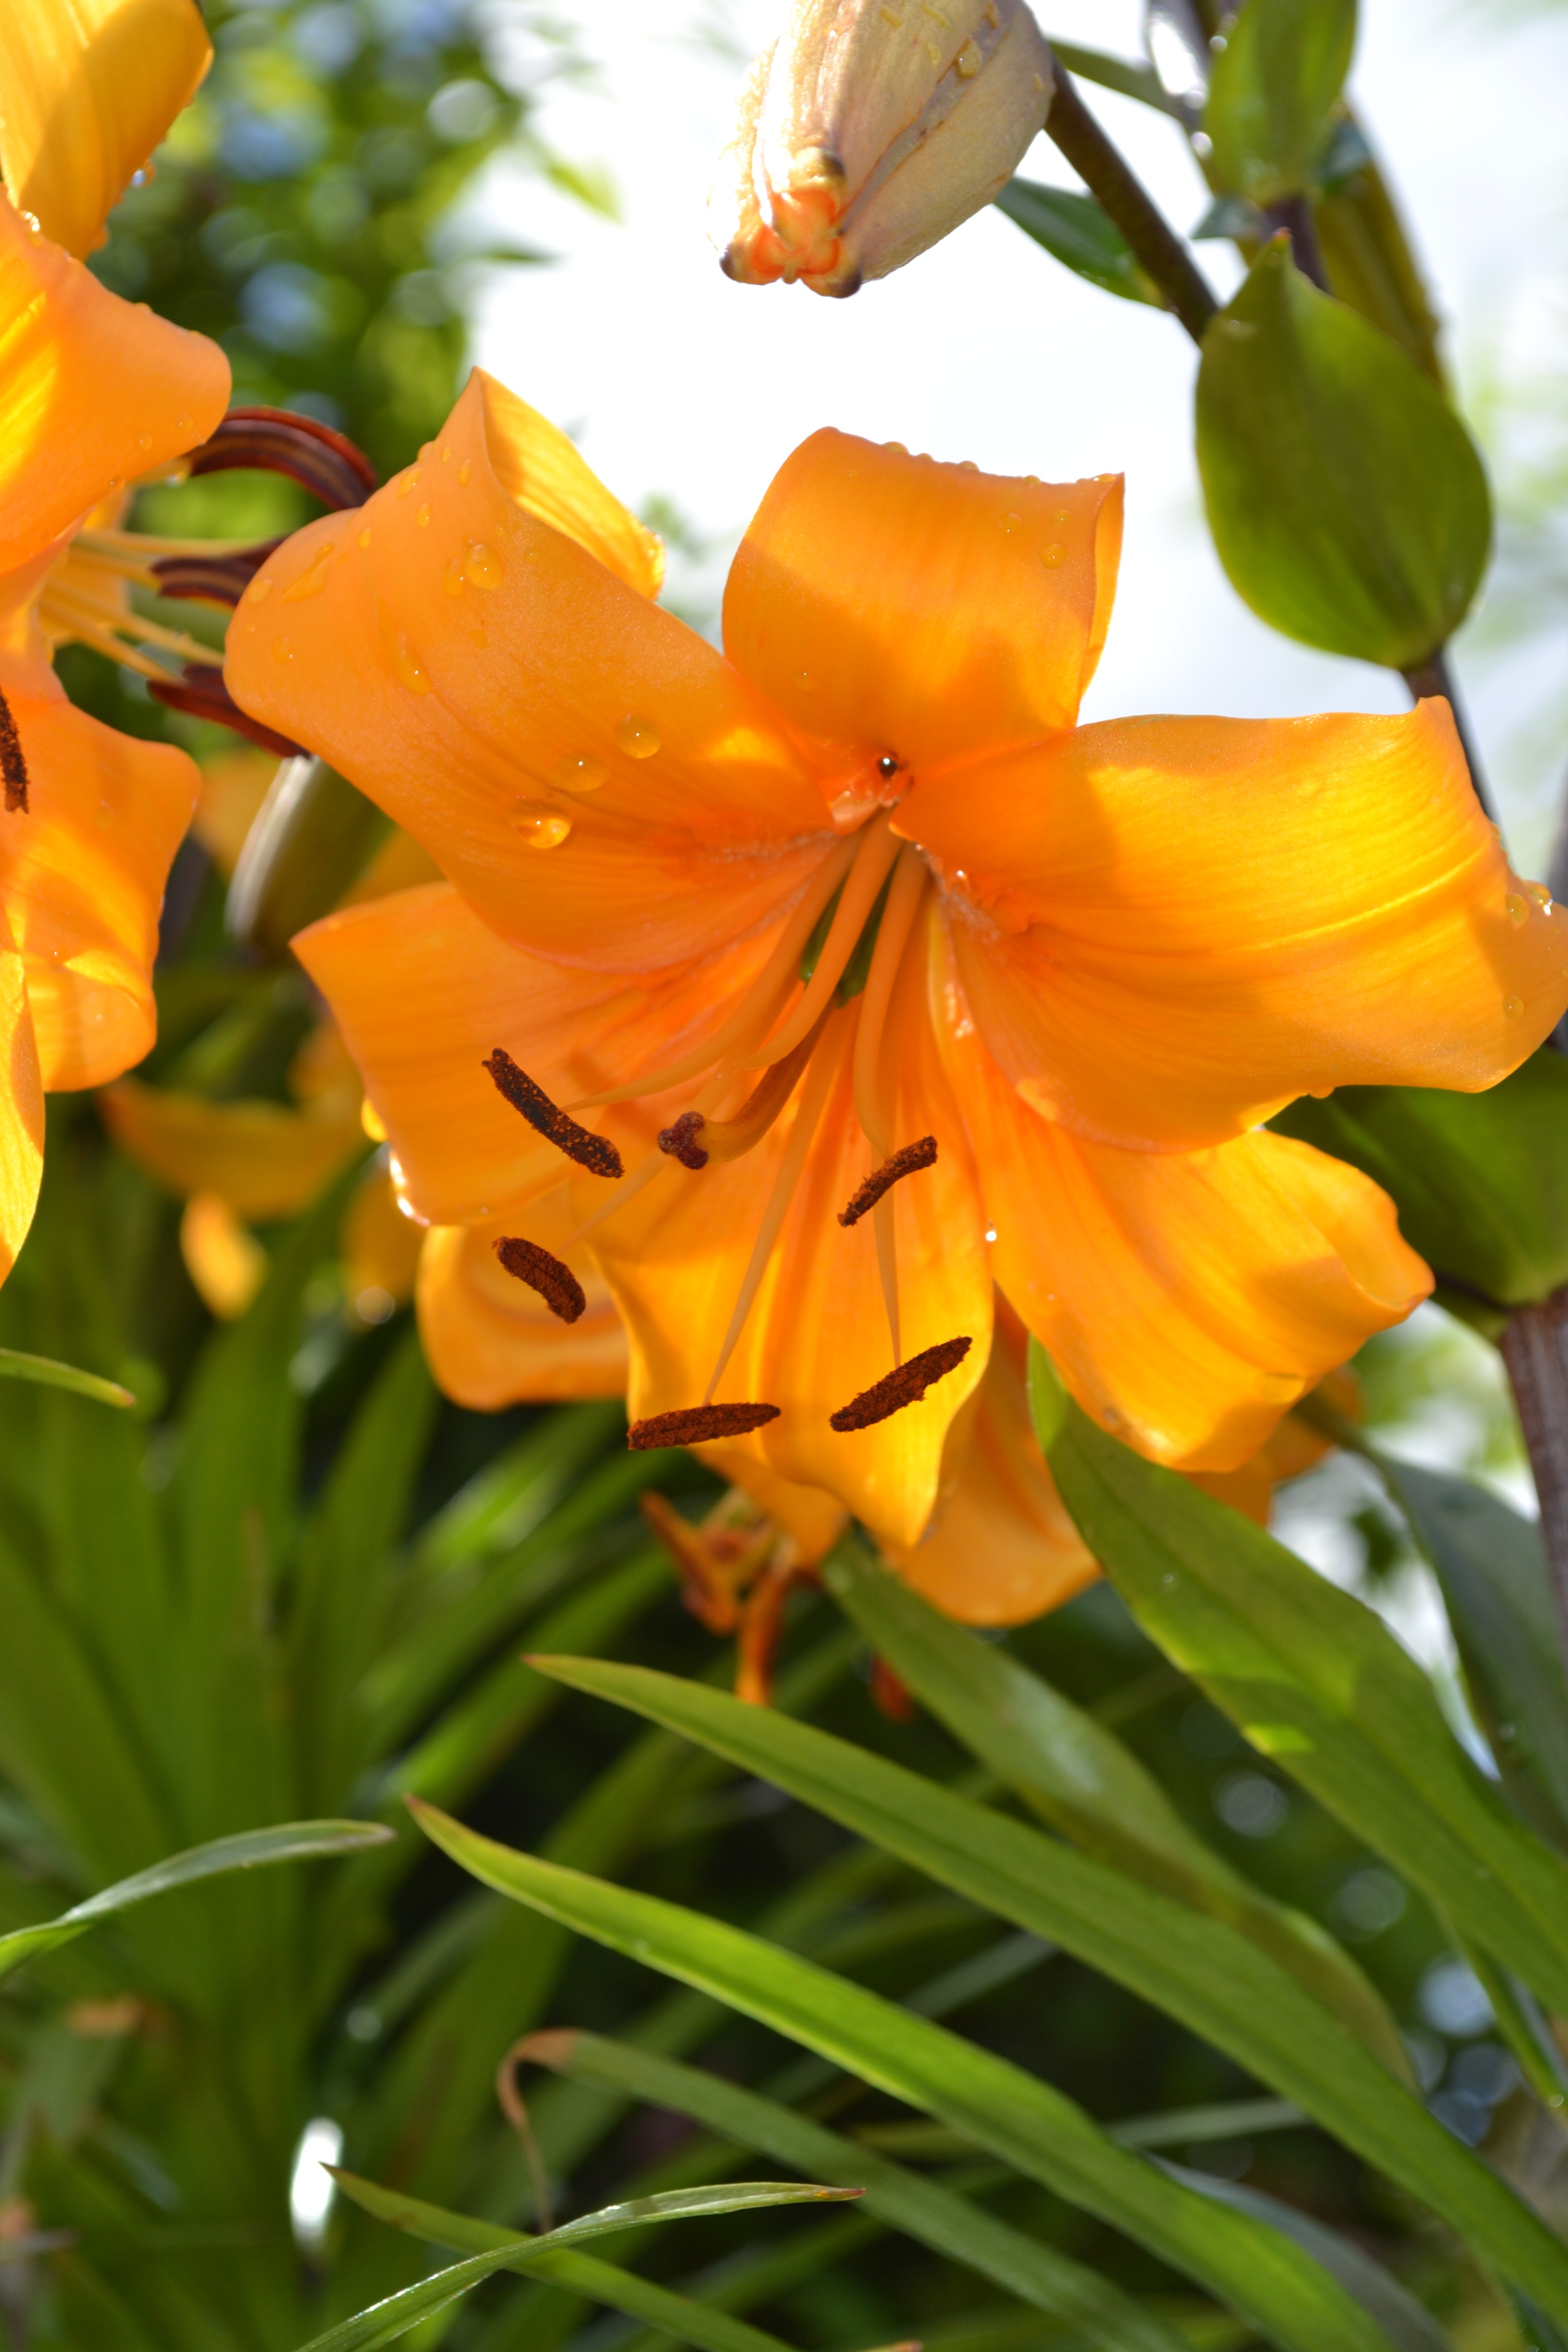
nature, plant, flower, petal, bloom, summer, orange, tropical, botany, colorful, yellow, garden, flora, botanical, wildflower, lily, daylily, macro photography, orange flower, flowering plant, plant stem, land plant